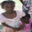
Label: girl